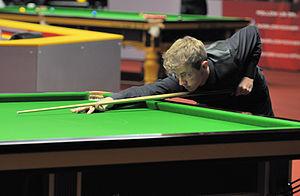
Jack Lisowski, né le 25 juin 1991 à Cheltenham, est un joueur de snooker anglais.